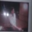
Label: television